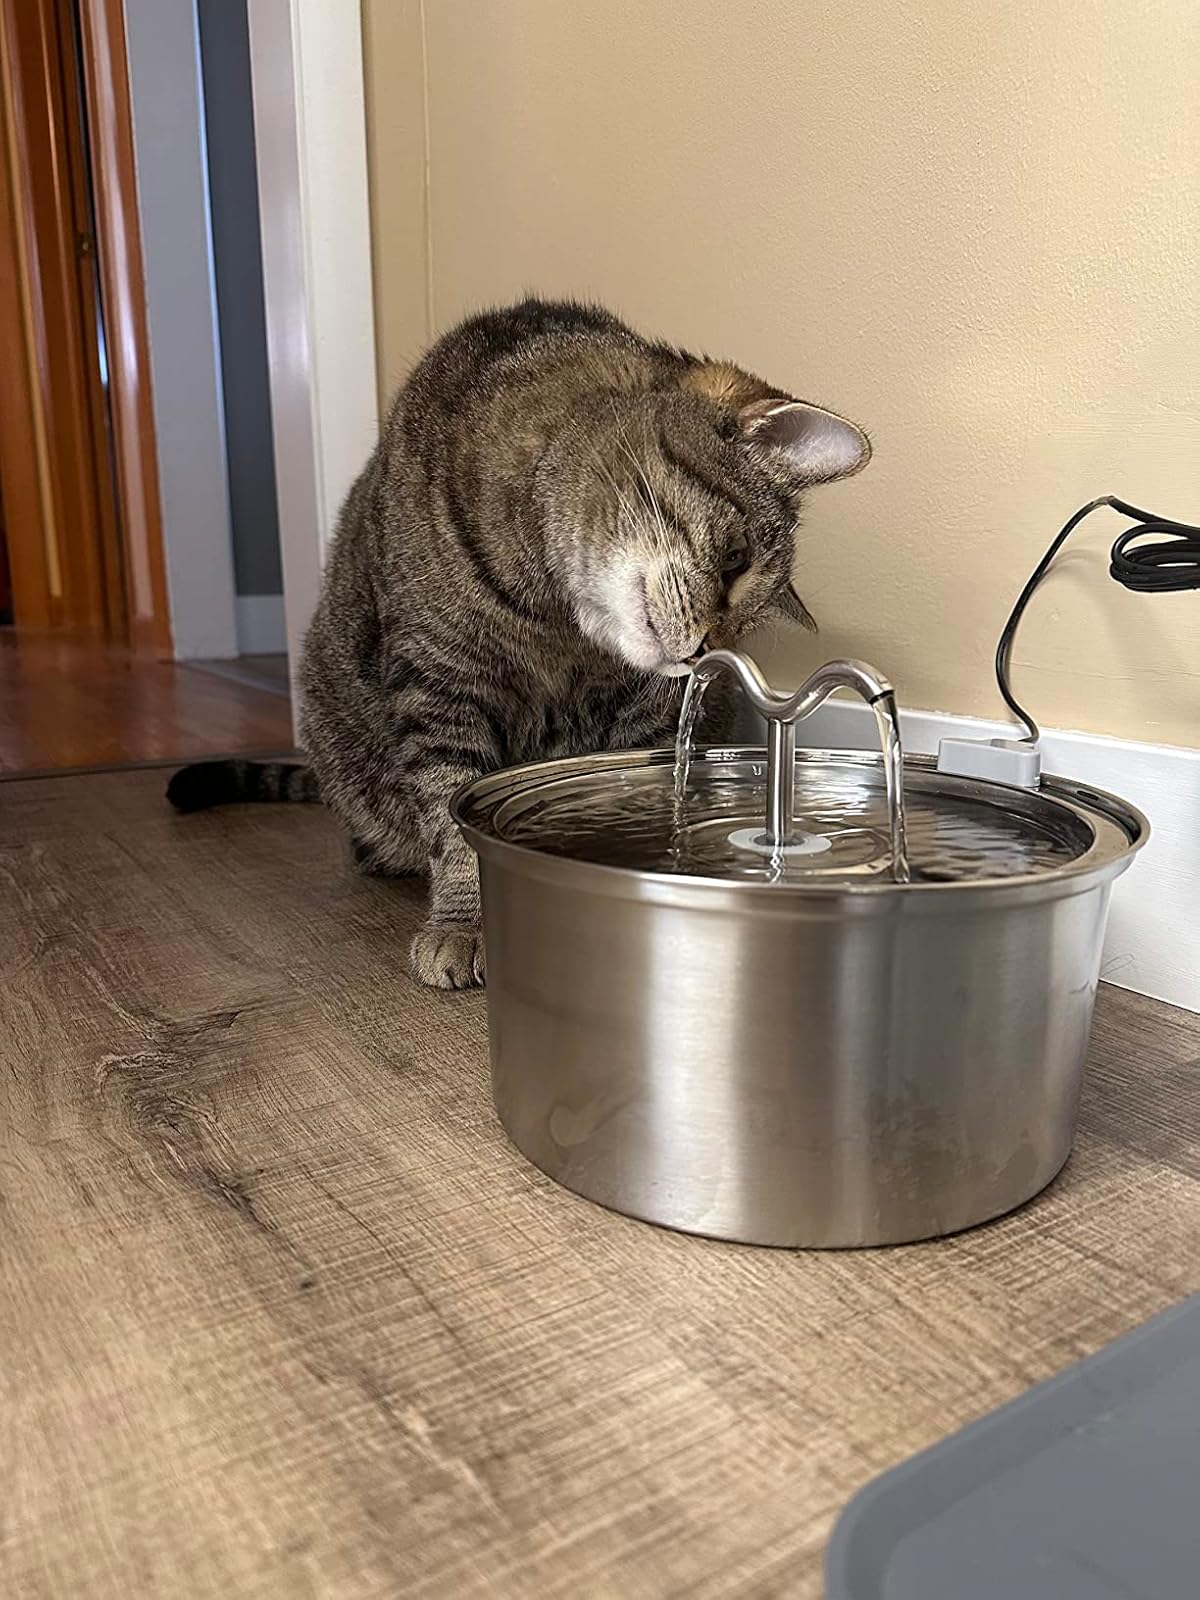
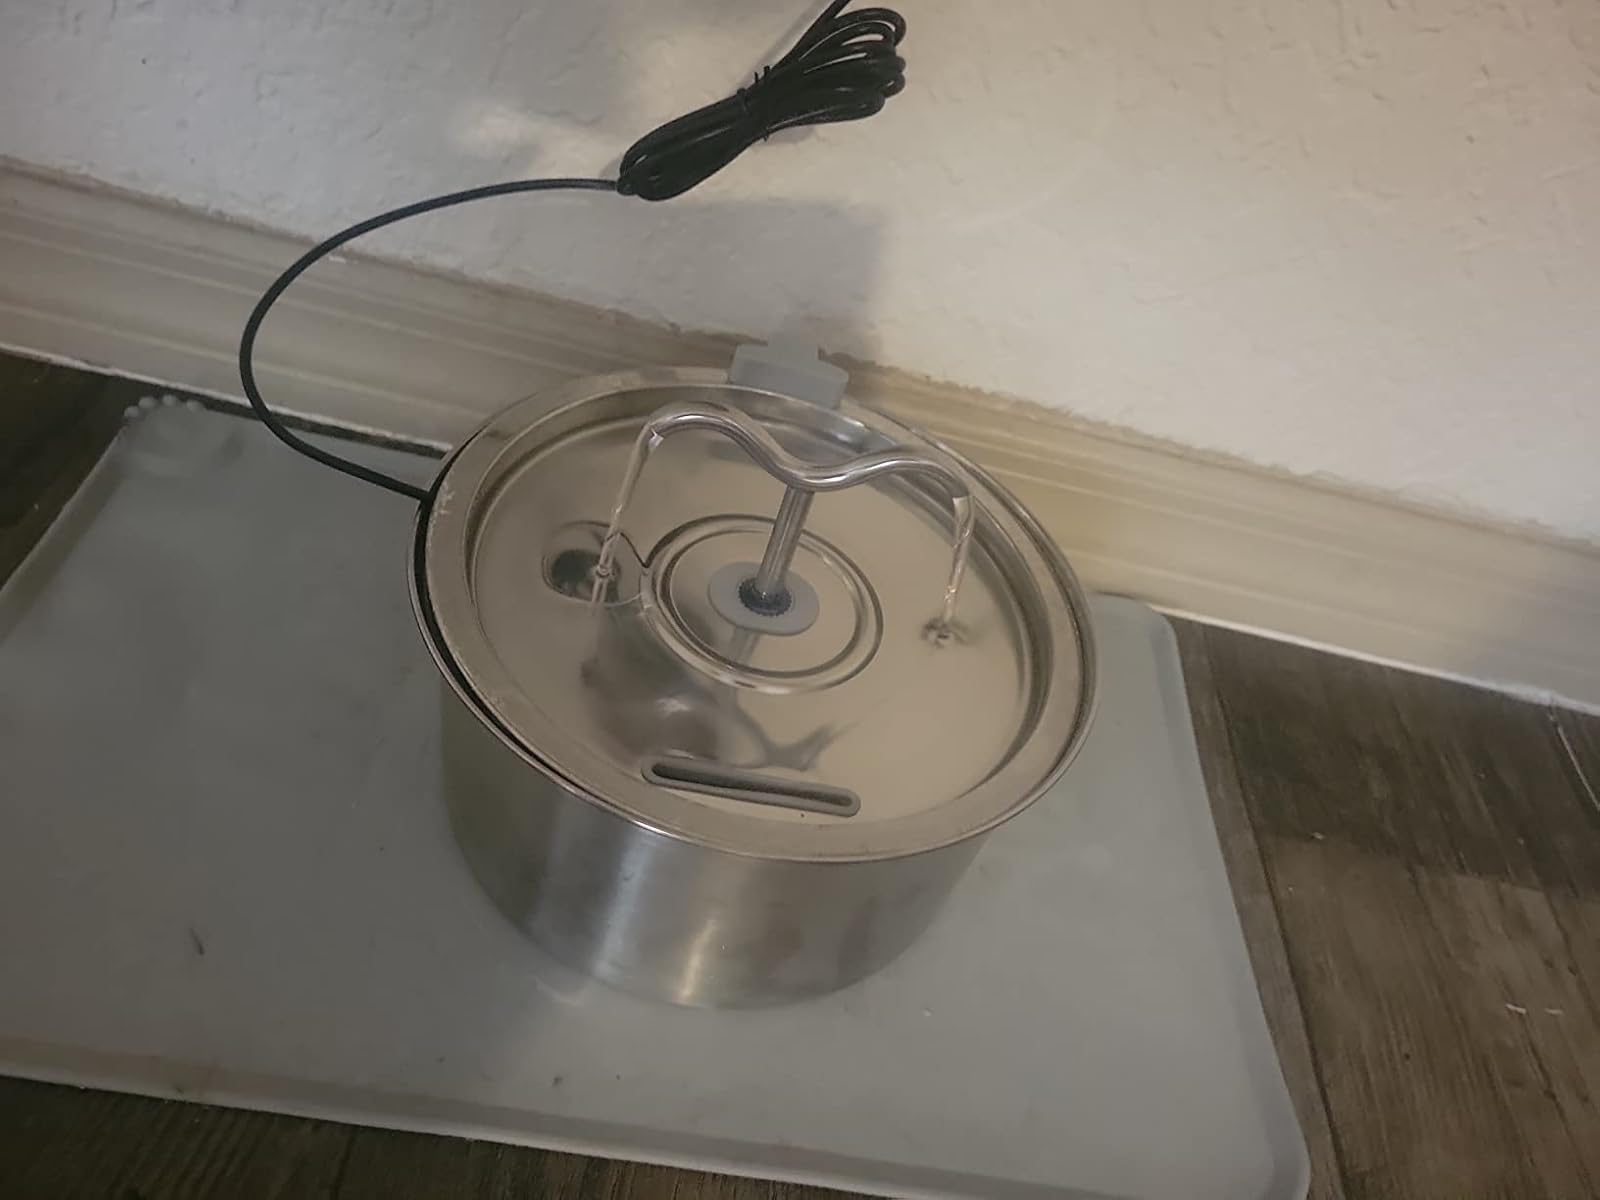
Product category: items_bowl
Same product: yes